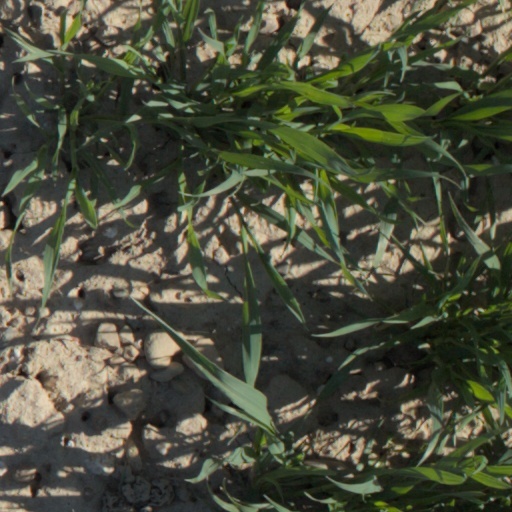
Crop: wheat